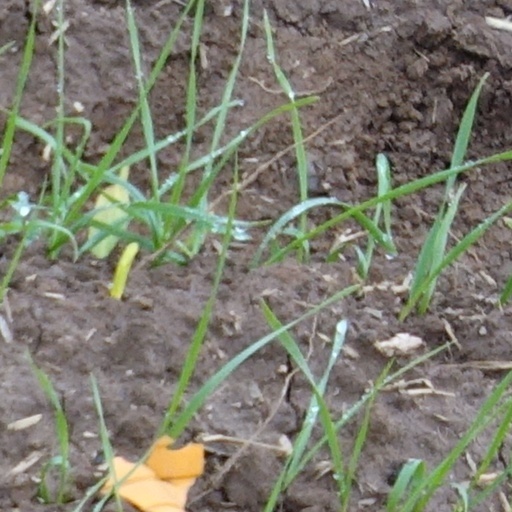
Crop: wheat